Pinacosaurus

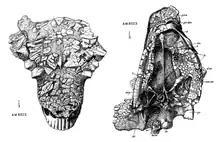
Holotype skull of "P. grangeri"

The American Museum of Natural History sponsored several Central Asiatic Expeditions to the Gobi Desert in Mongolia in the 1920s. Among the many paleontological finds from the "Flaming Cliffs" of the Djadokhta Formation in Shabarakh Usu (Bayn Dzak) were the original specimens of "Pinacosaurus", found by Walter W. Granger in 1923. In 1933, Charles Whitney Gilmore named and described the type species "Pinacosaurus grangeri". The generic name is derived from Greek πίναξ, "pinax", "plank", in reference to the small rectangular scutes covering the head. The specific name honours Granger, who accompanied the 1923 expedition as a paleontologist. The holotype, AMNH 6523, was found in a layer of the Djadokhta Formation, dating from the Campanian. It consists of a partially crushed skull, lower jaws, the first two neck vertebrae, and dermal bones collected in 1923. The skull is still the largest known of the genus.